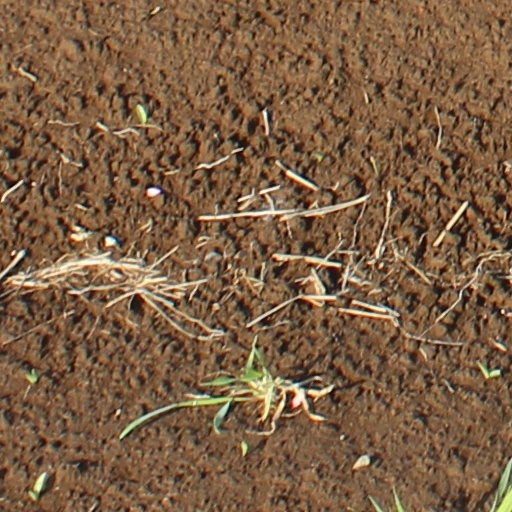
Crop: wheat